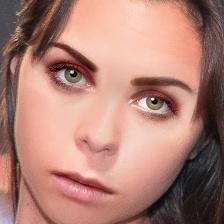
Label: faces